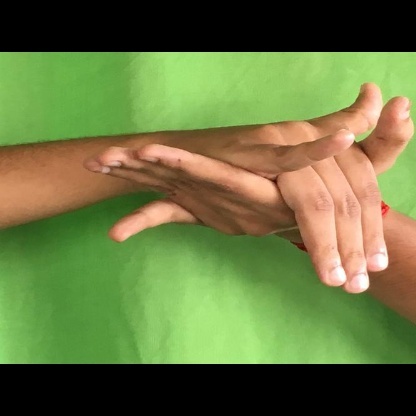
Mudra: Kurma